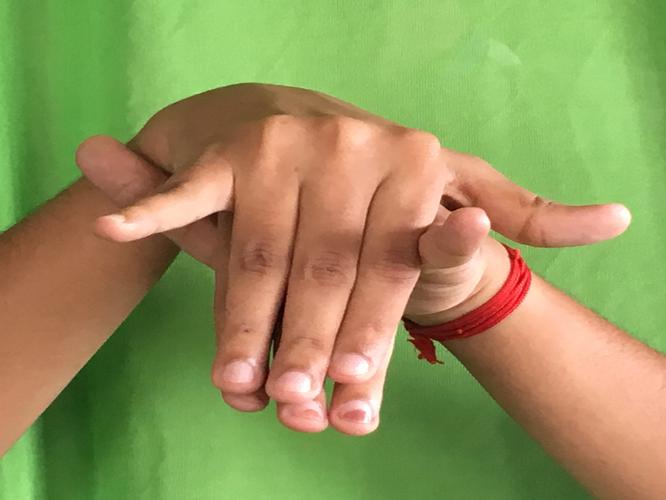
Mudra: Varaha
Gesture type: double_hand